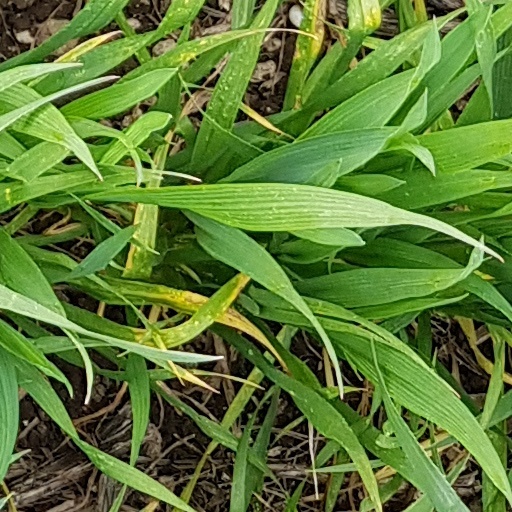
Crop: wheat